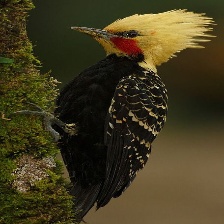
Species: BLONDE CRESTED WOODPECKER
Scientific name: CELEUS FLAVESCENS